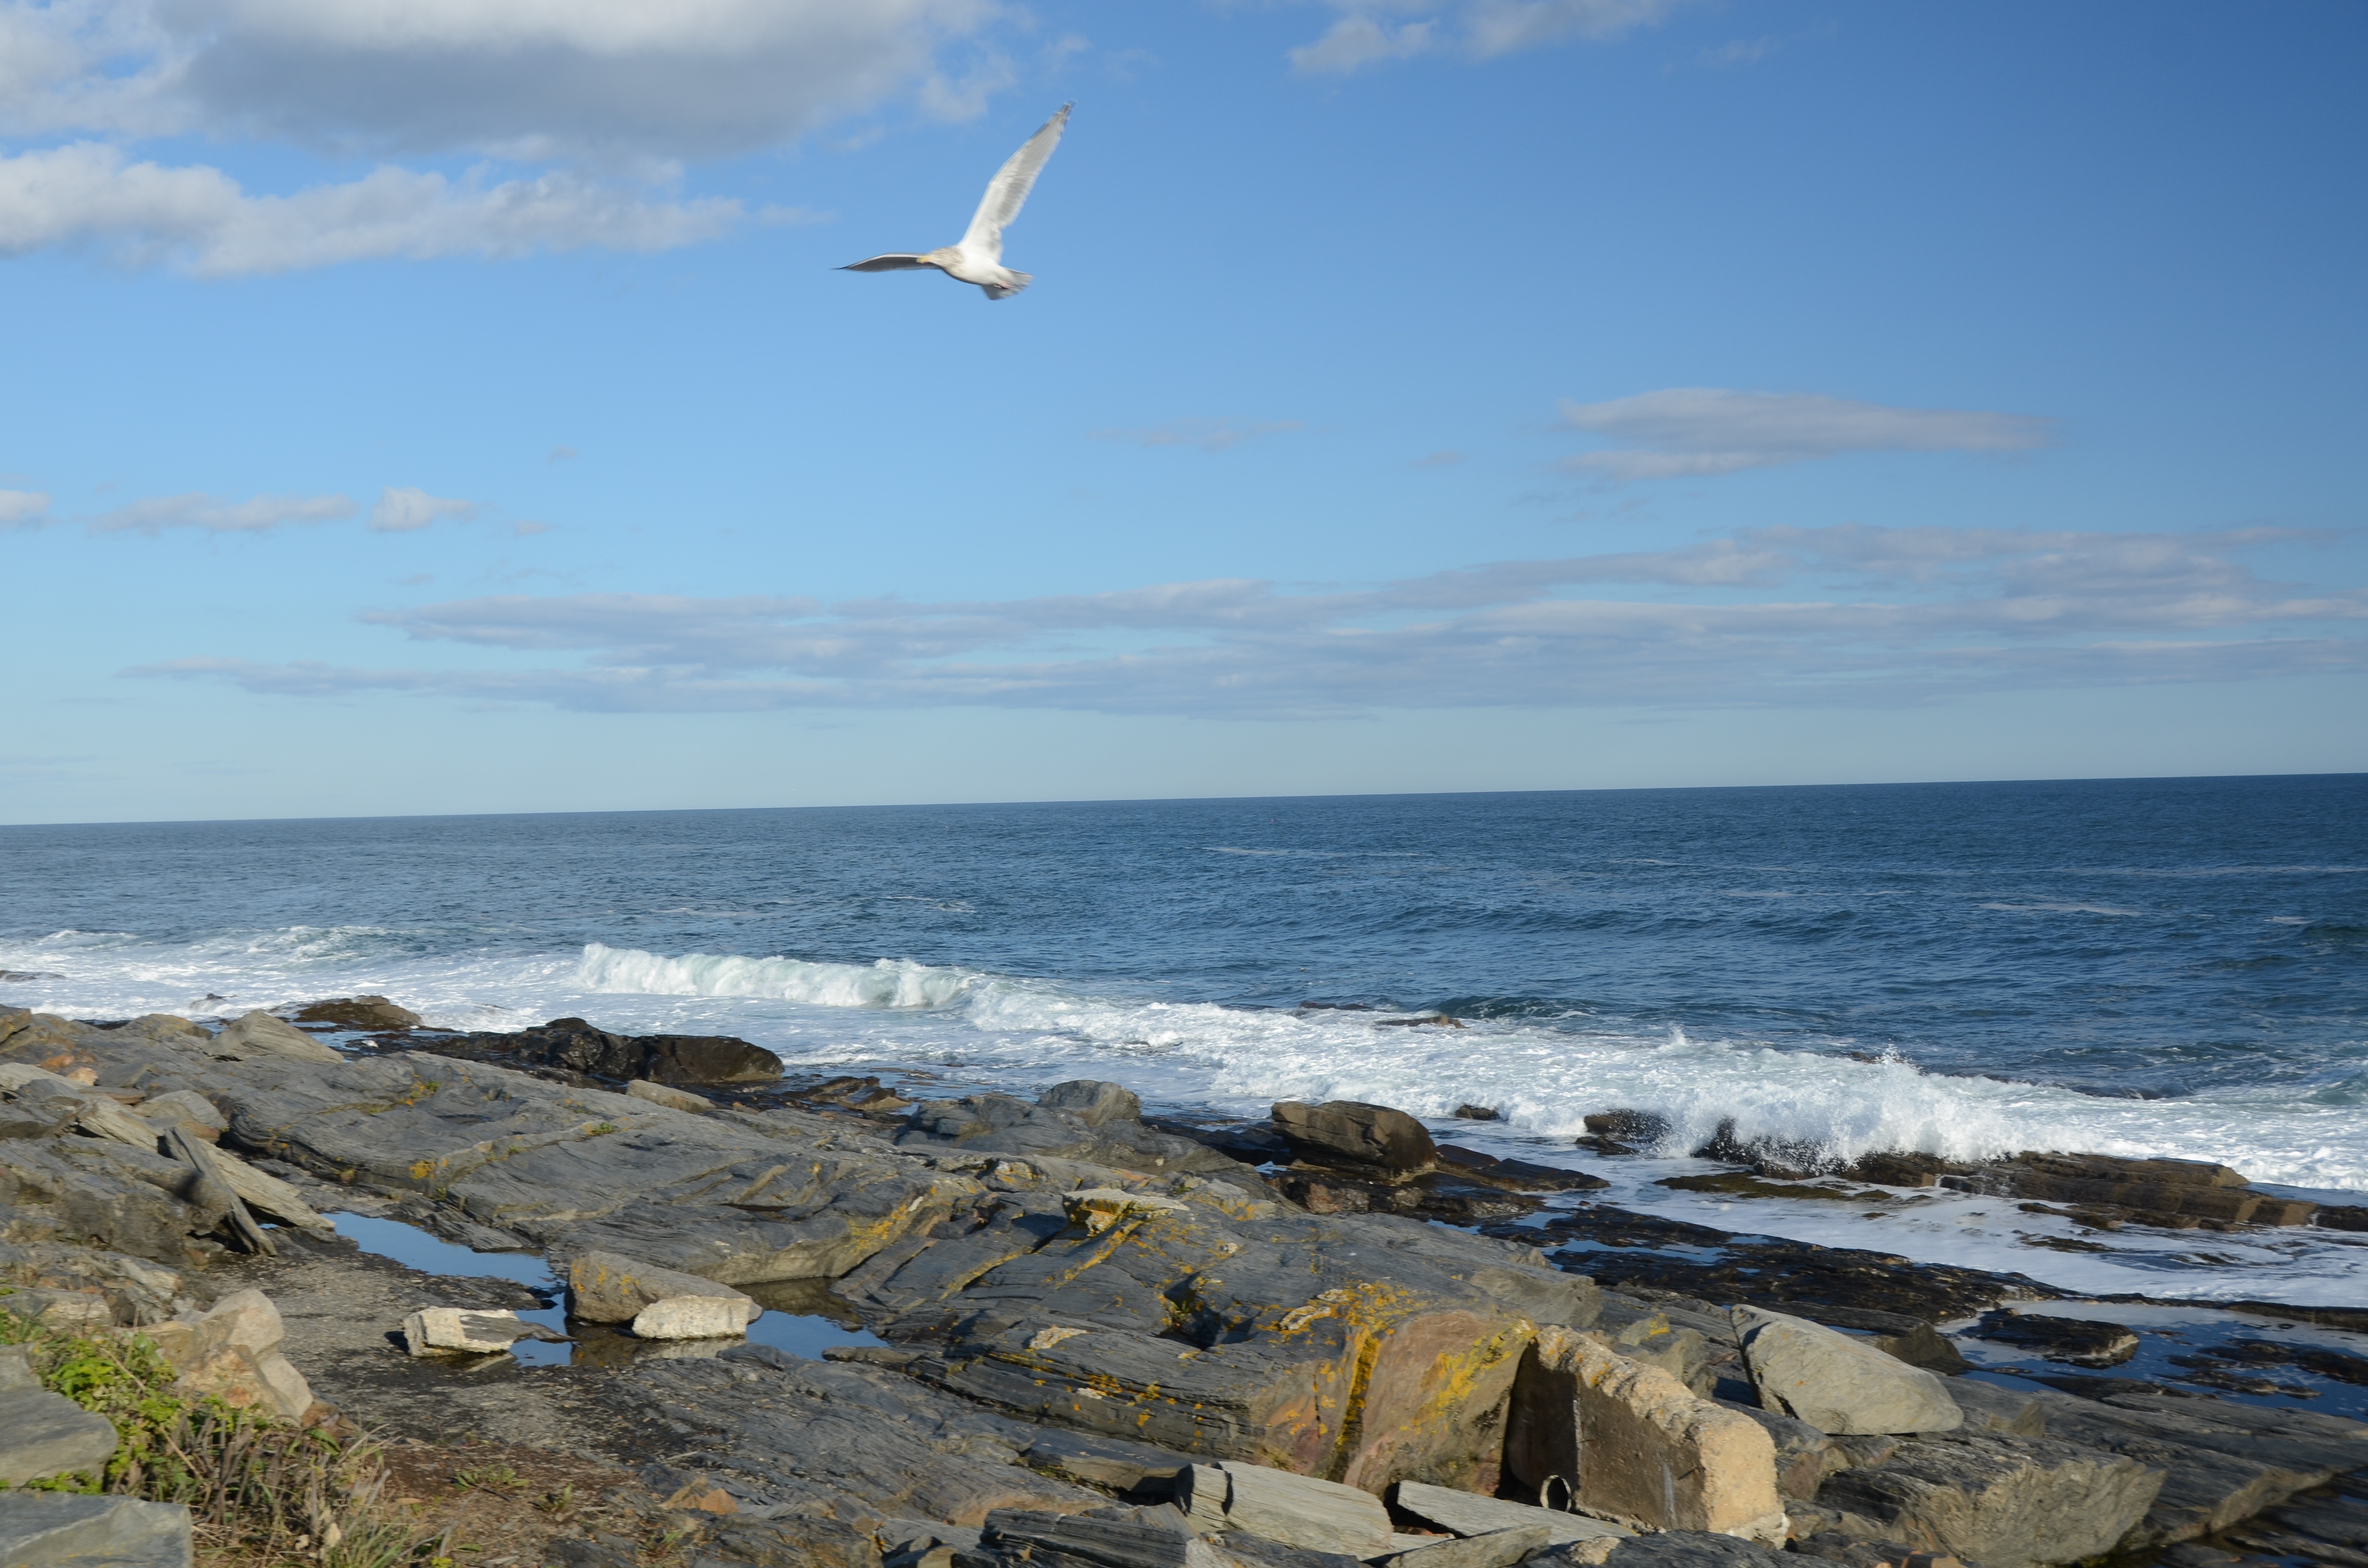
beach, landscape, sea, coast, water, nature, ocean, horizon, bird, sky, shore, wave, view, wind, seabird, seagull, panorama, vacation, shoreline, cliff, surf, gull, flight, scenery, bay, blue, rocky, terrain, body of water, rocks, waves, wings, vista, maine, cape, wave motion, charadriiformes, wind wave